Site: brandenburg
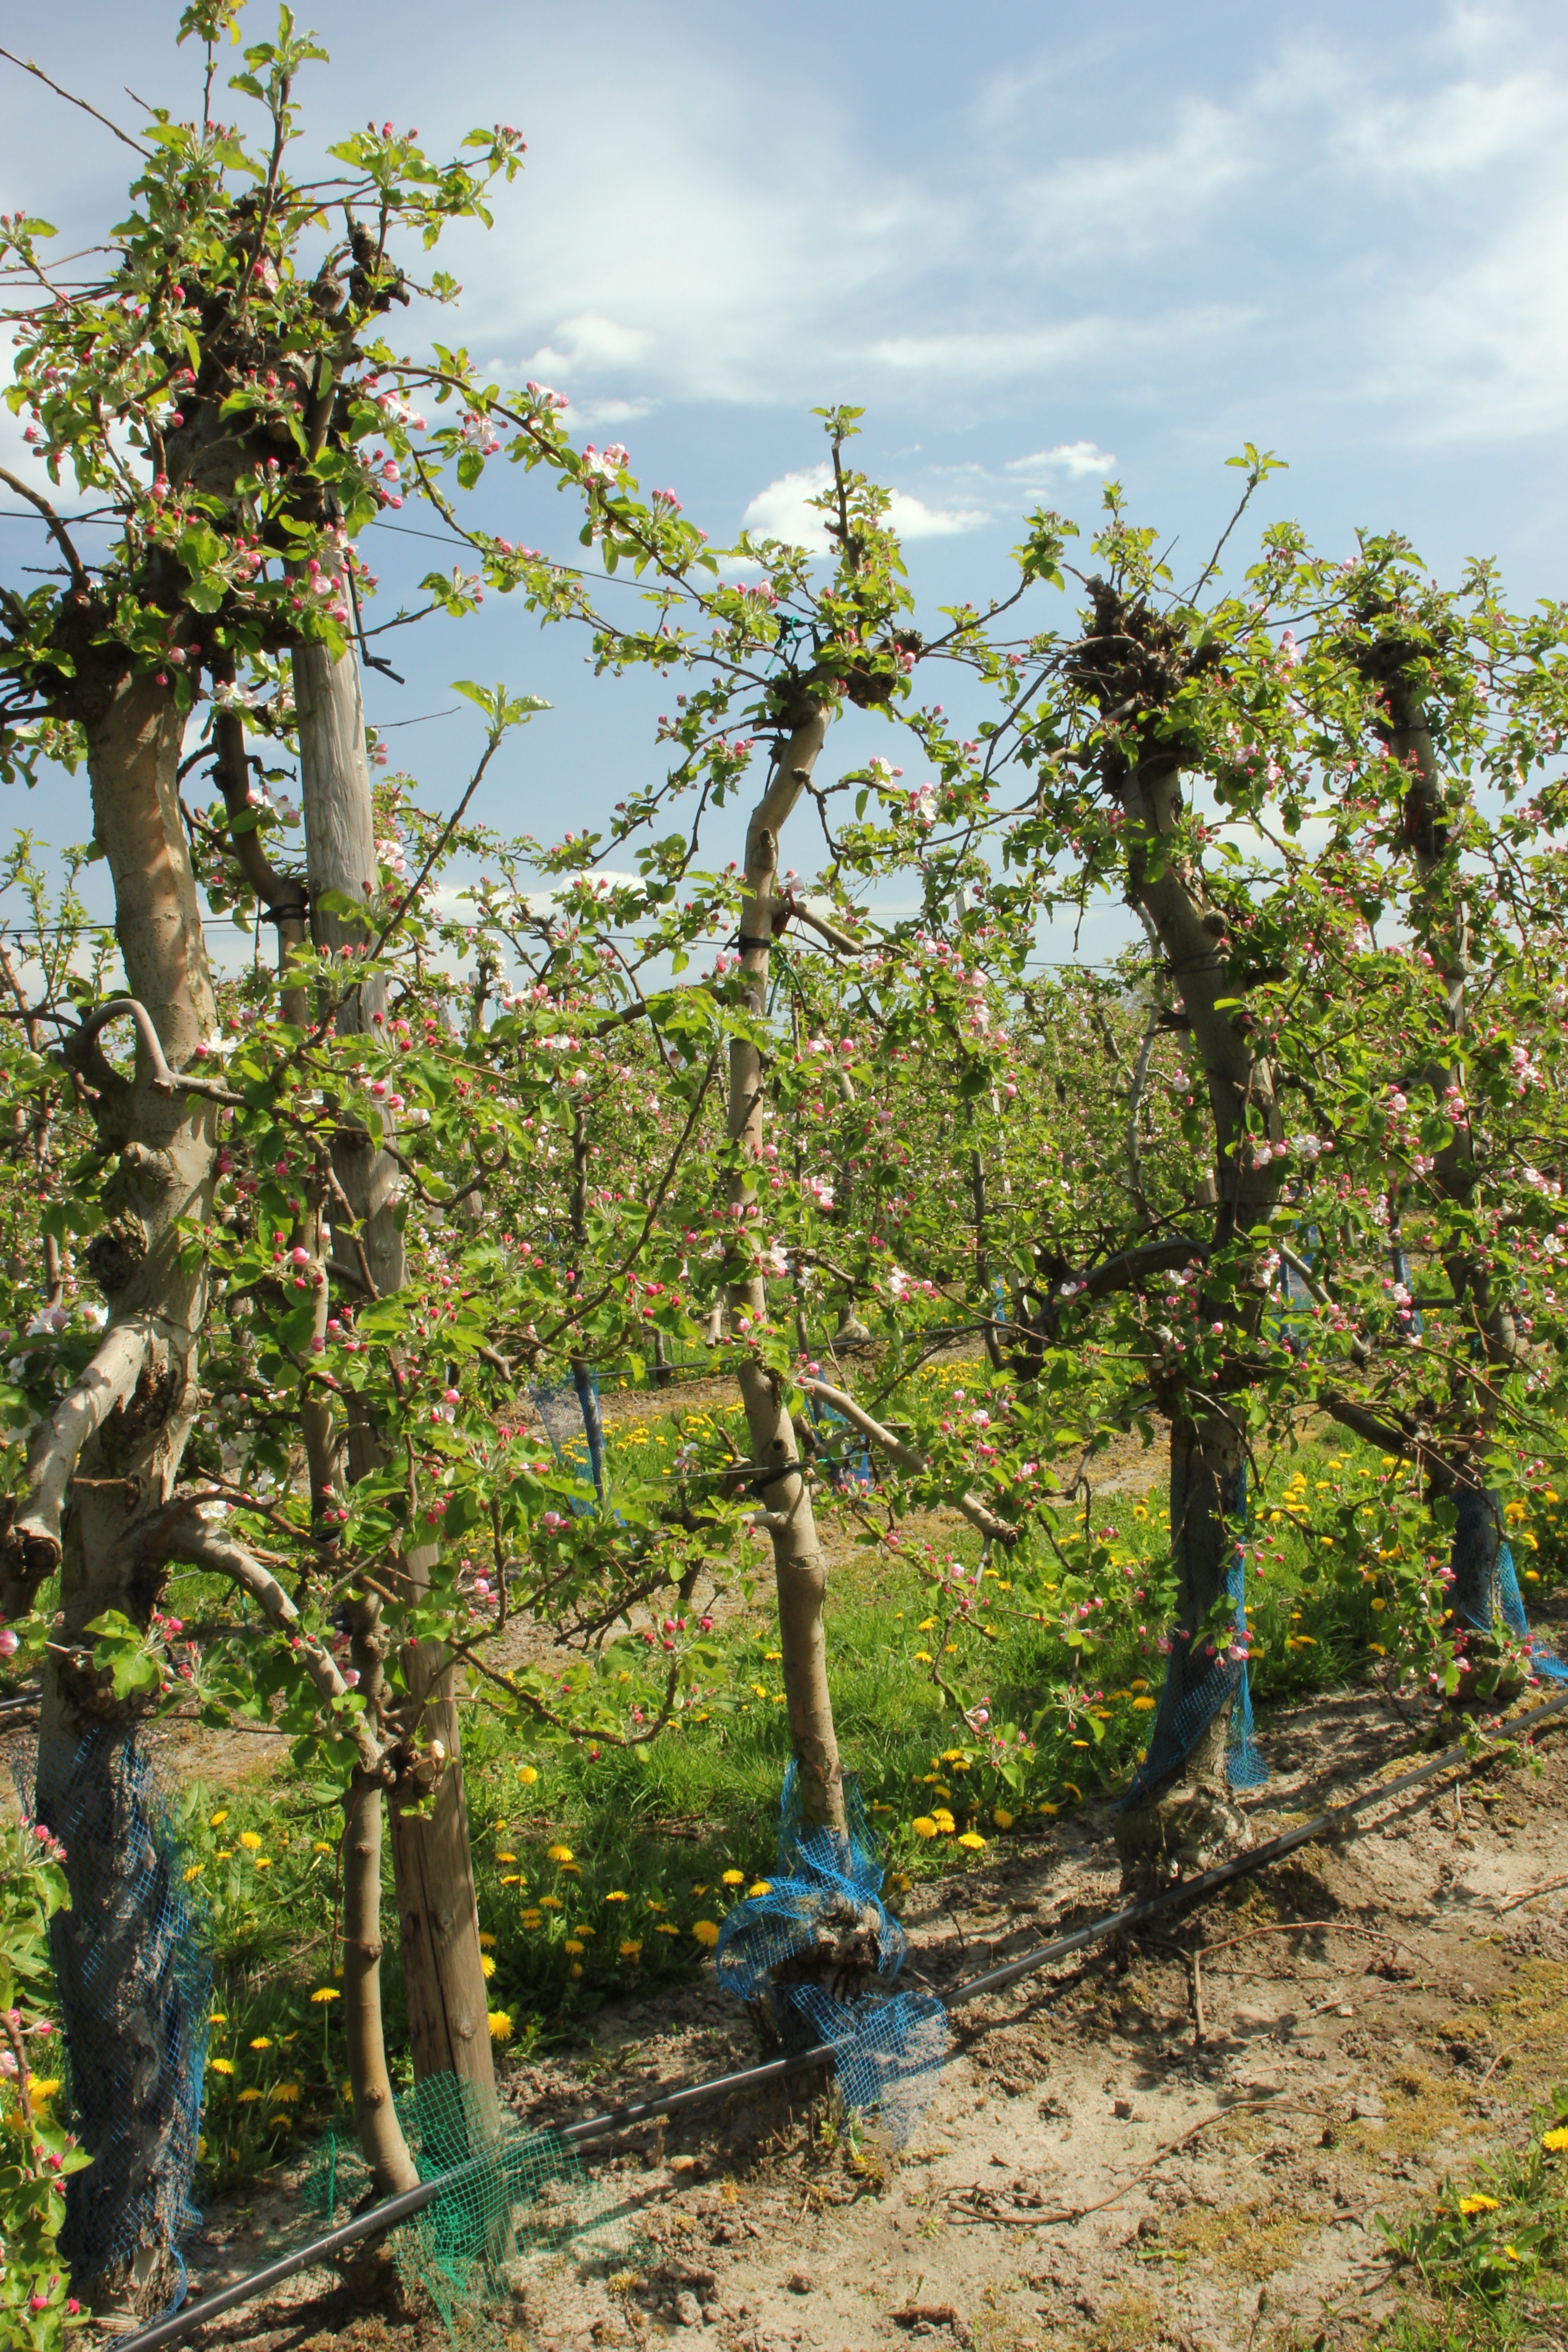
Growth stage (BBCH 57): Inflorescence emergence